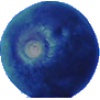
Label: huckleberry